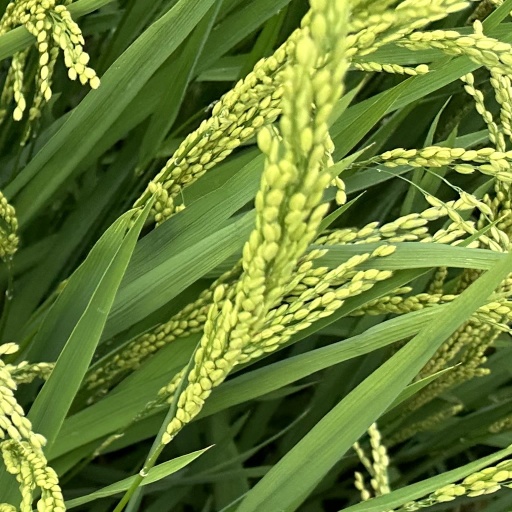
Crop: rice